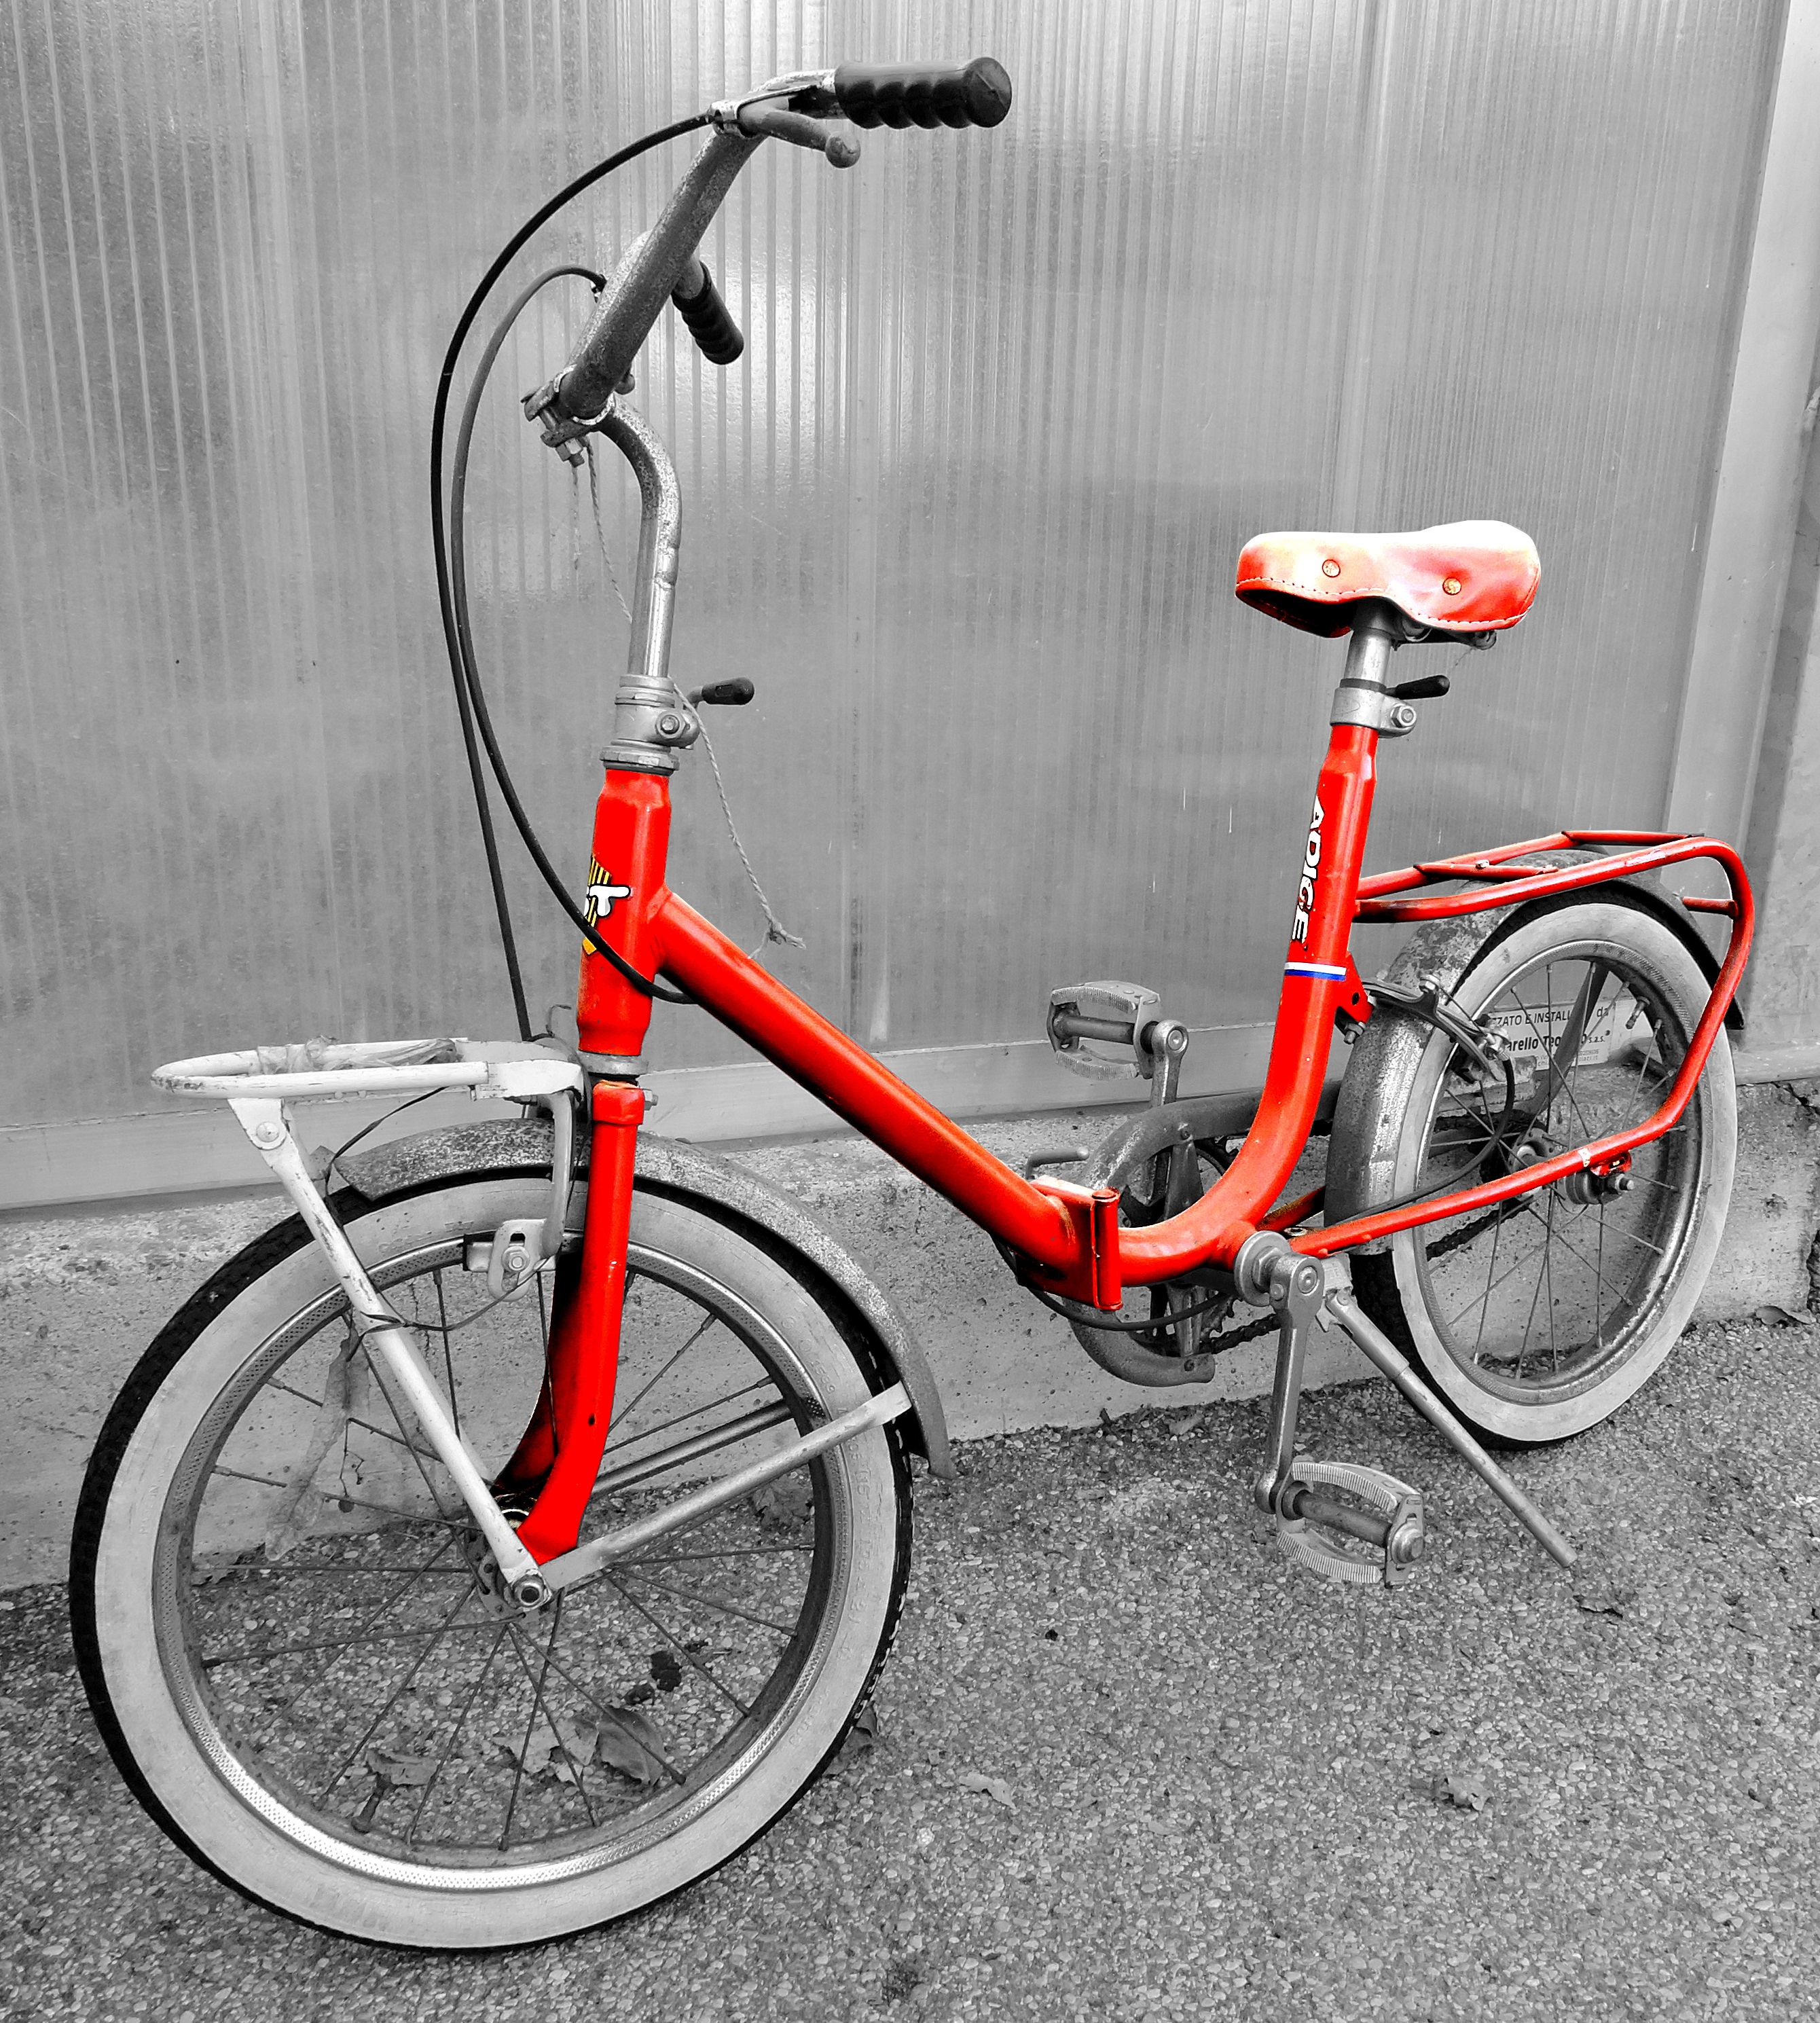
vintage, wheel, old, bicycle, red, vehicle, sports equipment, mountain bike, saddle, wheels, handlebars, pedals, bicycle frame, bicycle wheel, land vehicle, cyclo cross bicycle, bmx bike, road bicycle, racing bicycle, hybrid bicycle, electric bicycle